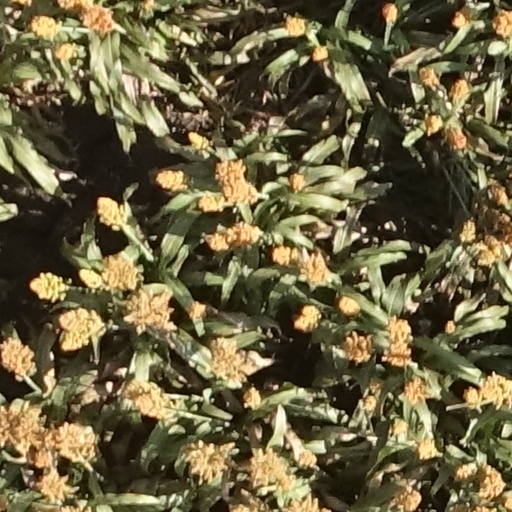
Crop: sorghum